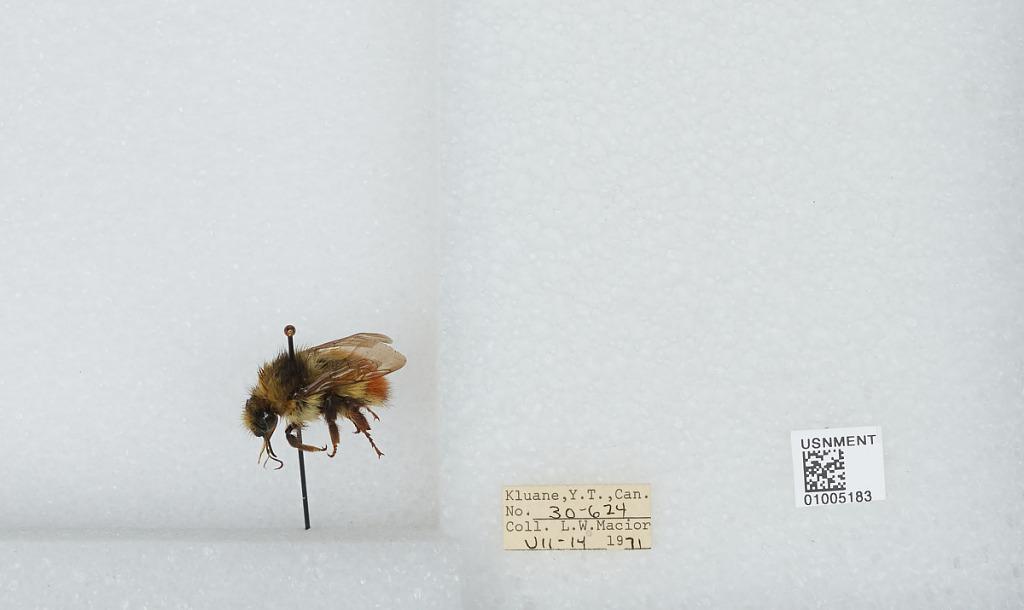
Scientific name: Bombus (Pyrobombus) flavifrons Cresson
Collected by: L. Macior
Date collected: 1971-7-14
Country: Canada
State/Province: Yukon Territory
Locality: Kluane
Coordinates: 60.75, -139.5